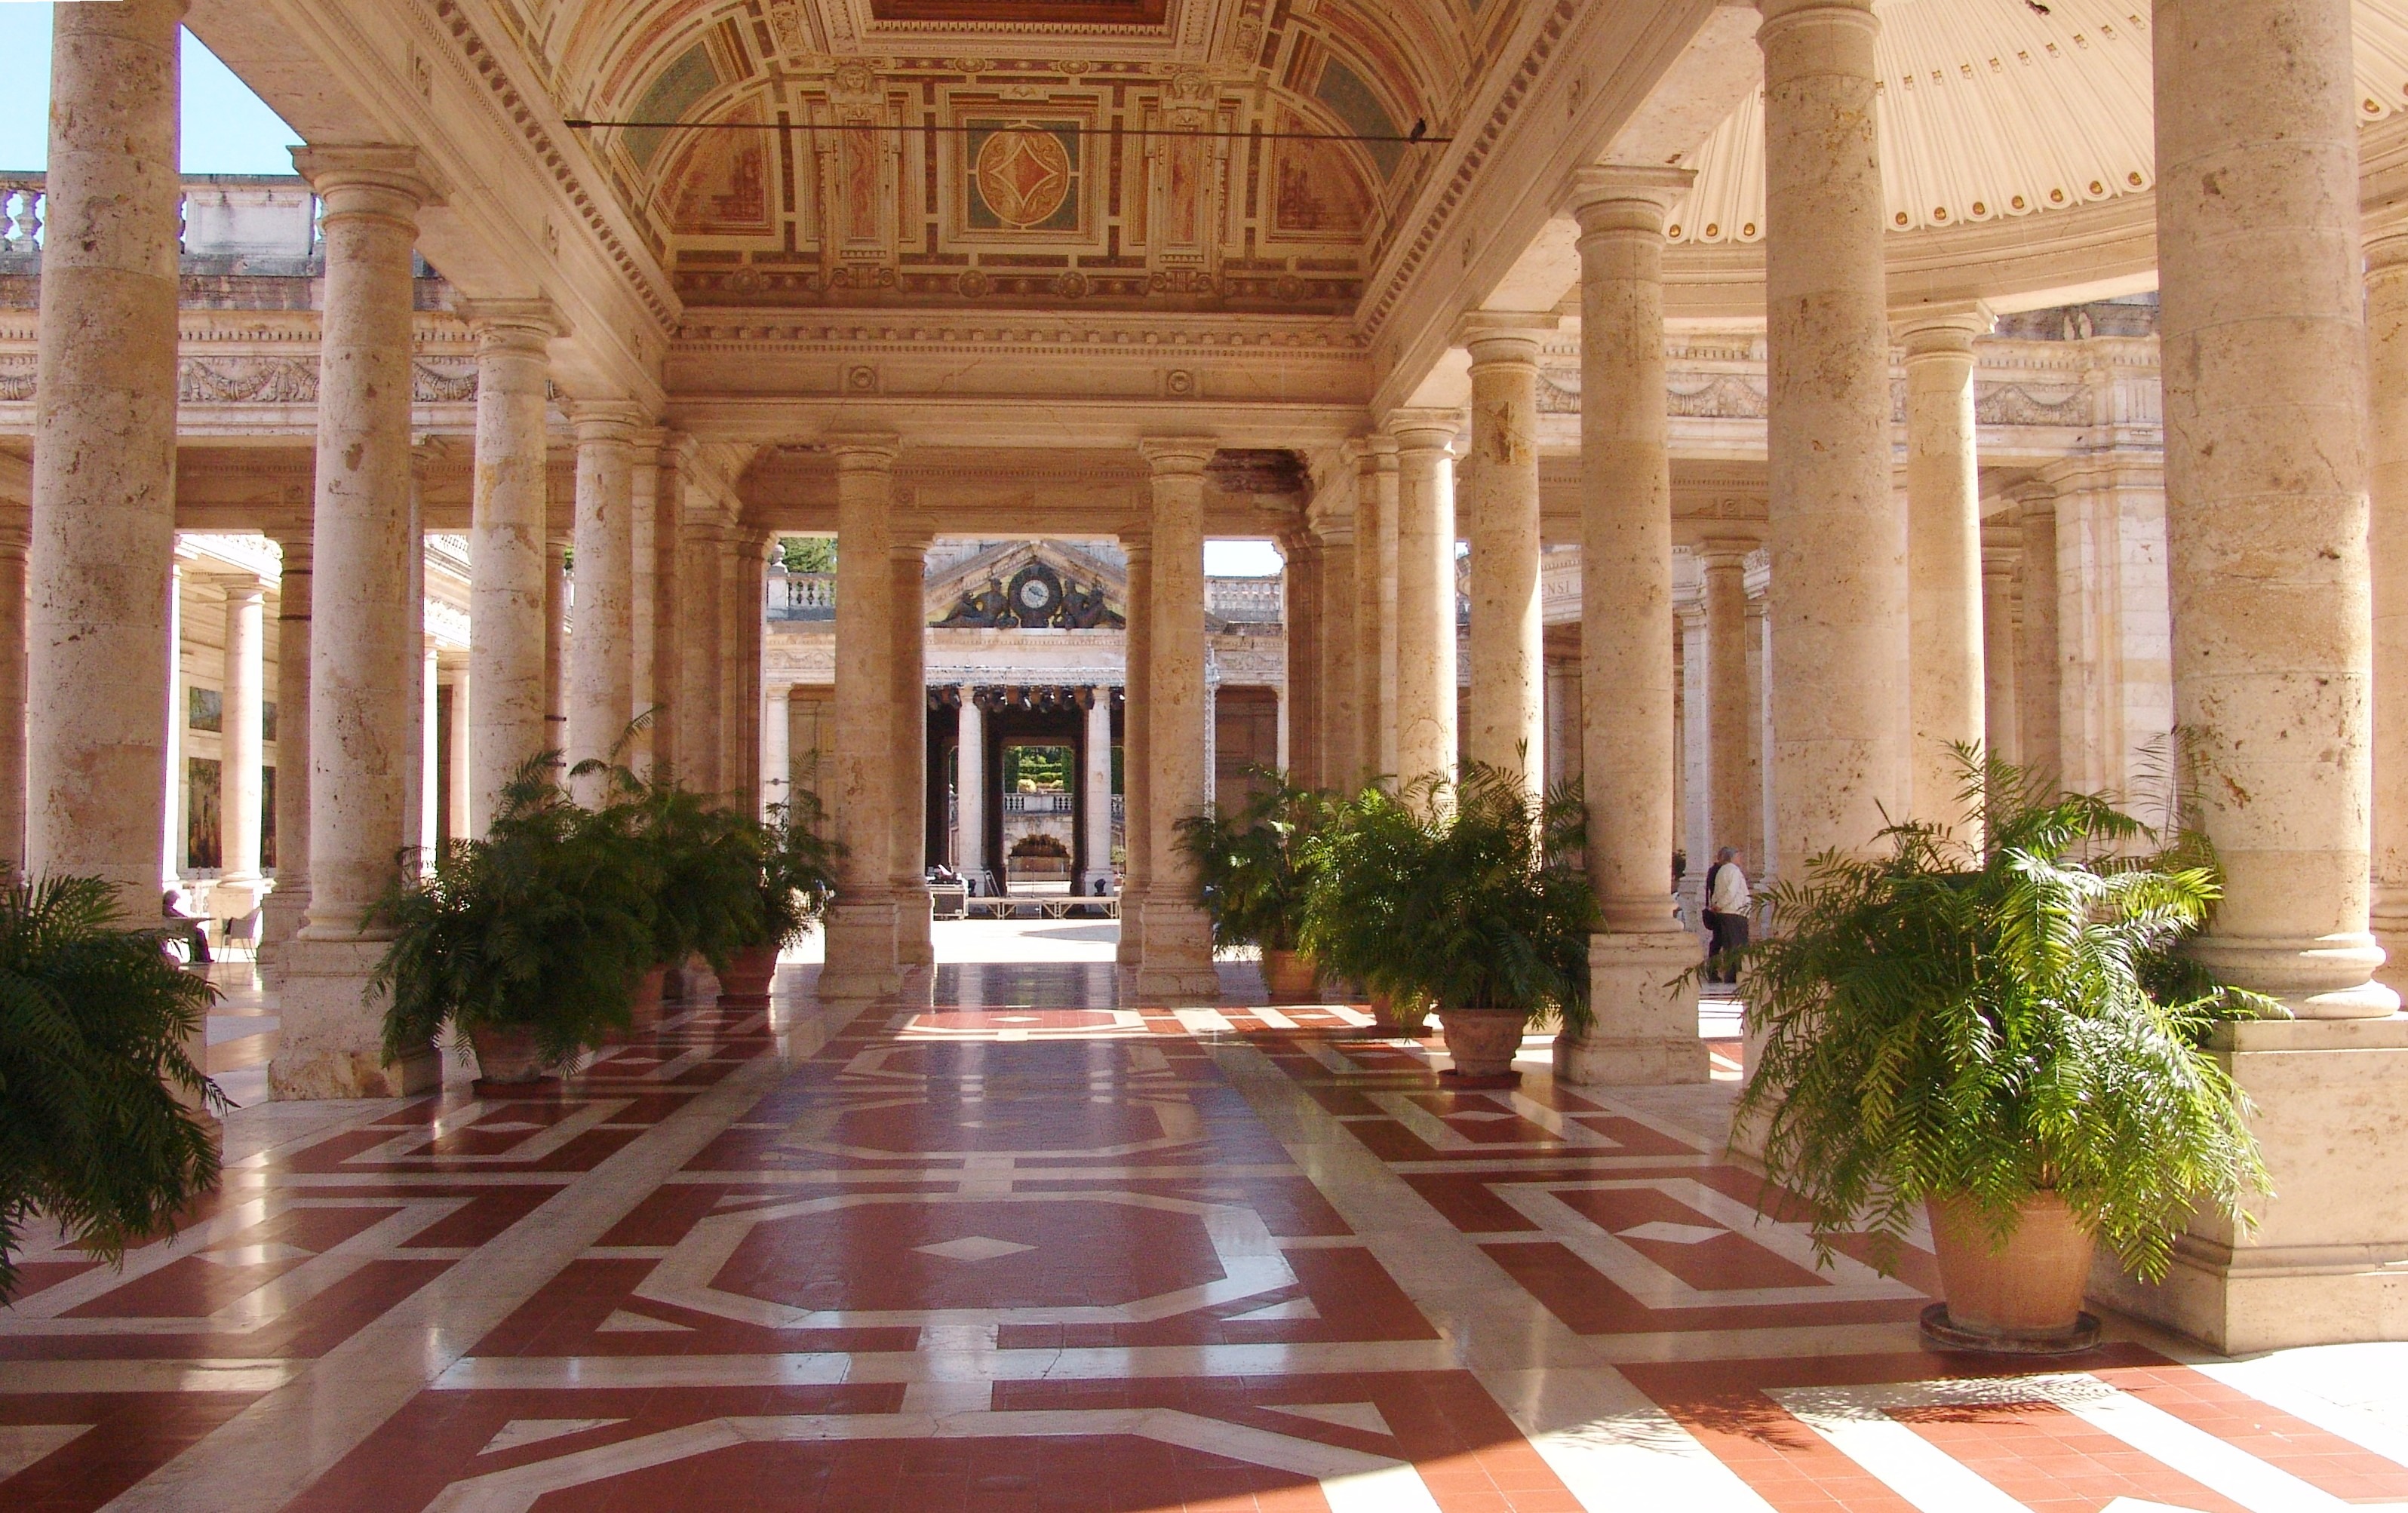
structure, building, column, italy, courtyard, arcade, tourist attraction, estate, lobby, hacienda, classical architecture, kurpark, montecertini